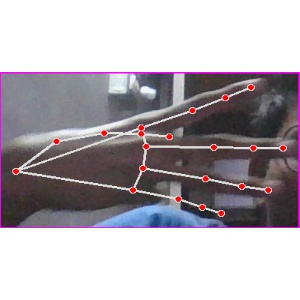
अक्षर: भ